City of Blinding Lights

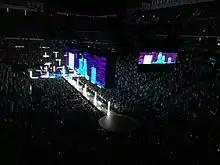
The stage presentation during the Innocence + Experience and Experience + Innocence Tours featured fluorescent tubes and cityscapes.

"City of Blinding Lights" was performed on every night of the Vertigo Tour, opening 86 of the 131 concerts and a public dress rehearsal immediately before its launch. Performances frequently began with confetti falling from the ceiling, serving as a bridge to engage the audience. The song made extensive use of the stage's LED curtains for its visual effects; "Wired" noted that "they do a fine imitation of Shinjuku on speed, and the lighting design for 'City of Blinding Lights' takes advantage of that ... the visual effect manages to be far more the sum of its parts." The "Vancouver Sun" described the result as "akin to a busy street at night through a misted windshield", later saying it provided "a theme for the night – the sparse, elegant stage was constantly bathed in vivid colours". During the Vertigo Tour, the piano introduction was played by Adam Clayton on a keyboard. Sound engineer Joe O'Herlihy believed Clayton's bass in the live setting to be "the driving implement that pushes the sound along".